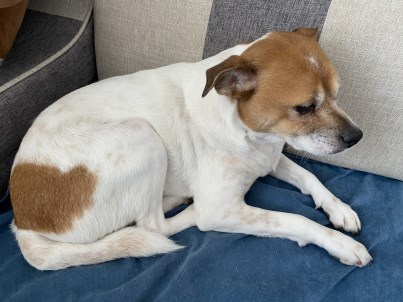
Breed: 3336-n000121-chinese_rural_dog